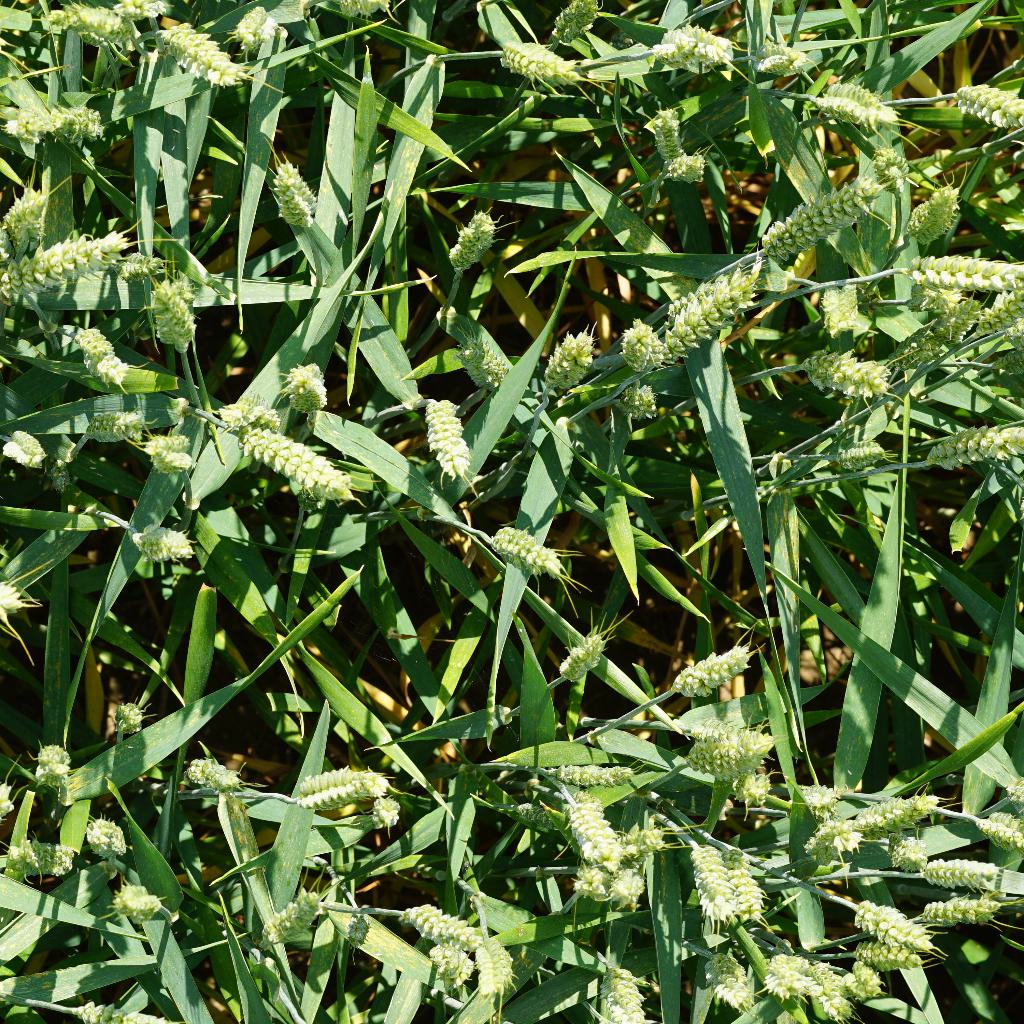
Country: France
Location: Gréoux
Wheat development stage: Filling